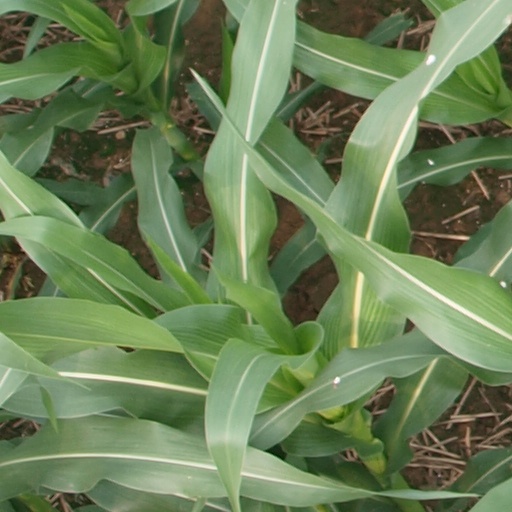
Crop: maize; corn